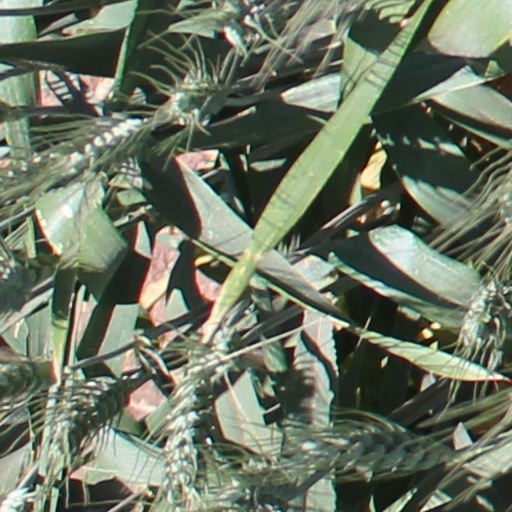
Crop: wheat